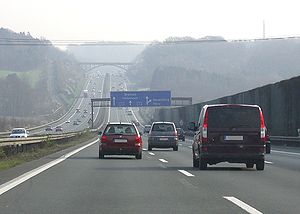
Bundesautobahn 1
A1 ved Gevelsberg (tilslutningsanlæg 90).
Bundesautobahn 1 eller A1 er en motorvej i Tyskland der forbinder Puttgarden med Saarbrücken.